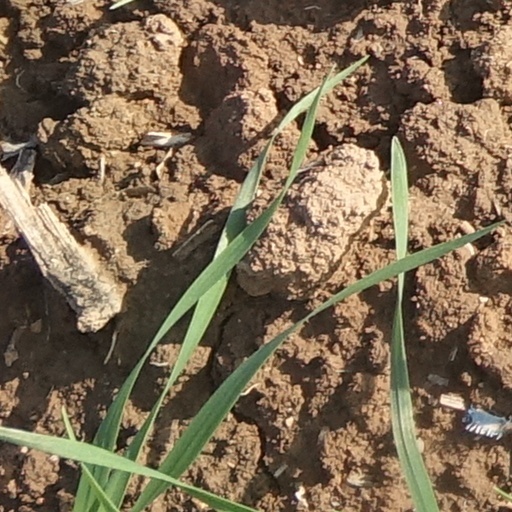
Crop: wheat